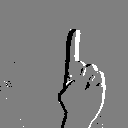
ASL letter: z